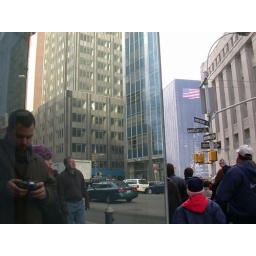
Me taking a mirror project photo at ground zero in Manhattan, December 2001.